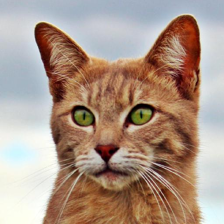
Label: animals